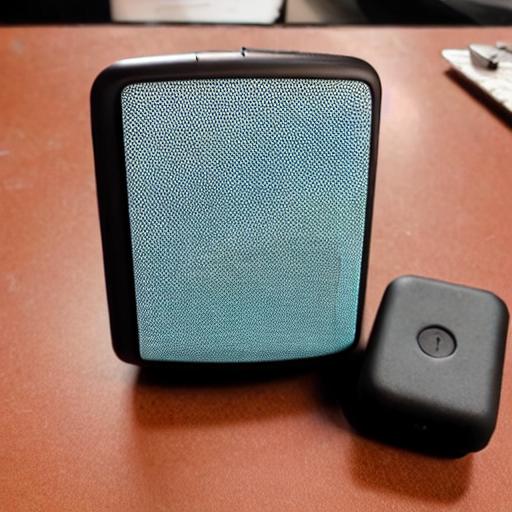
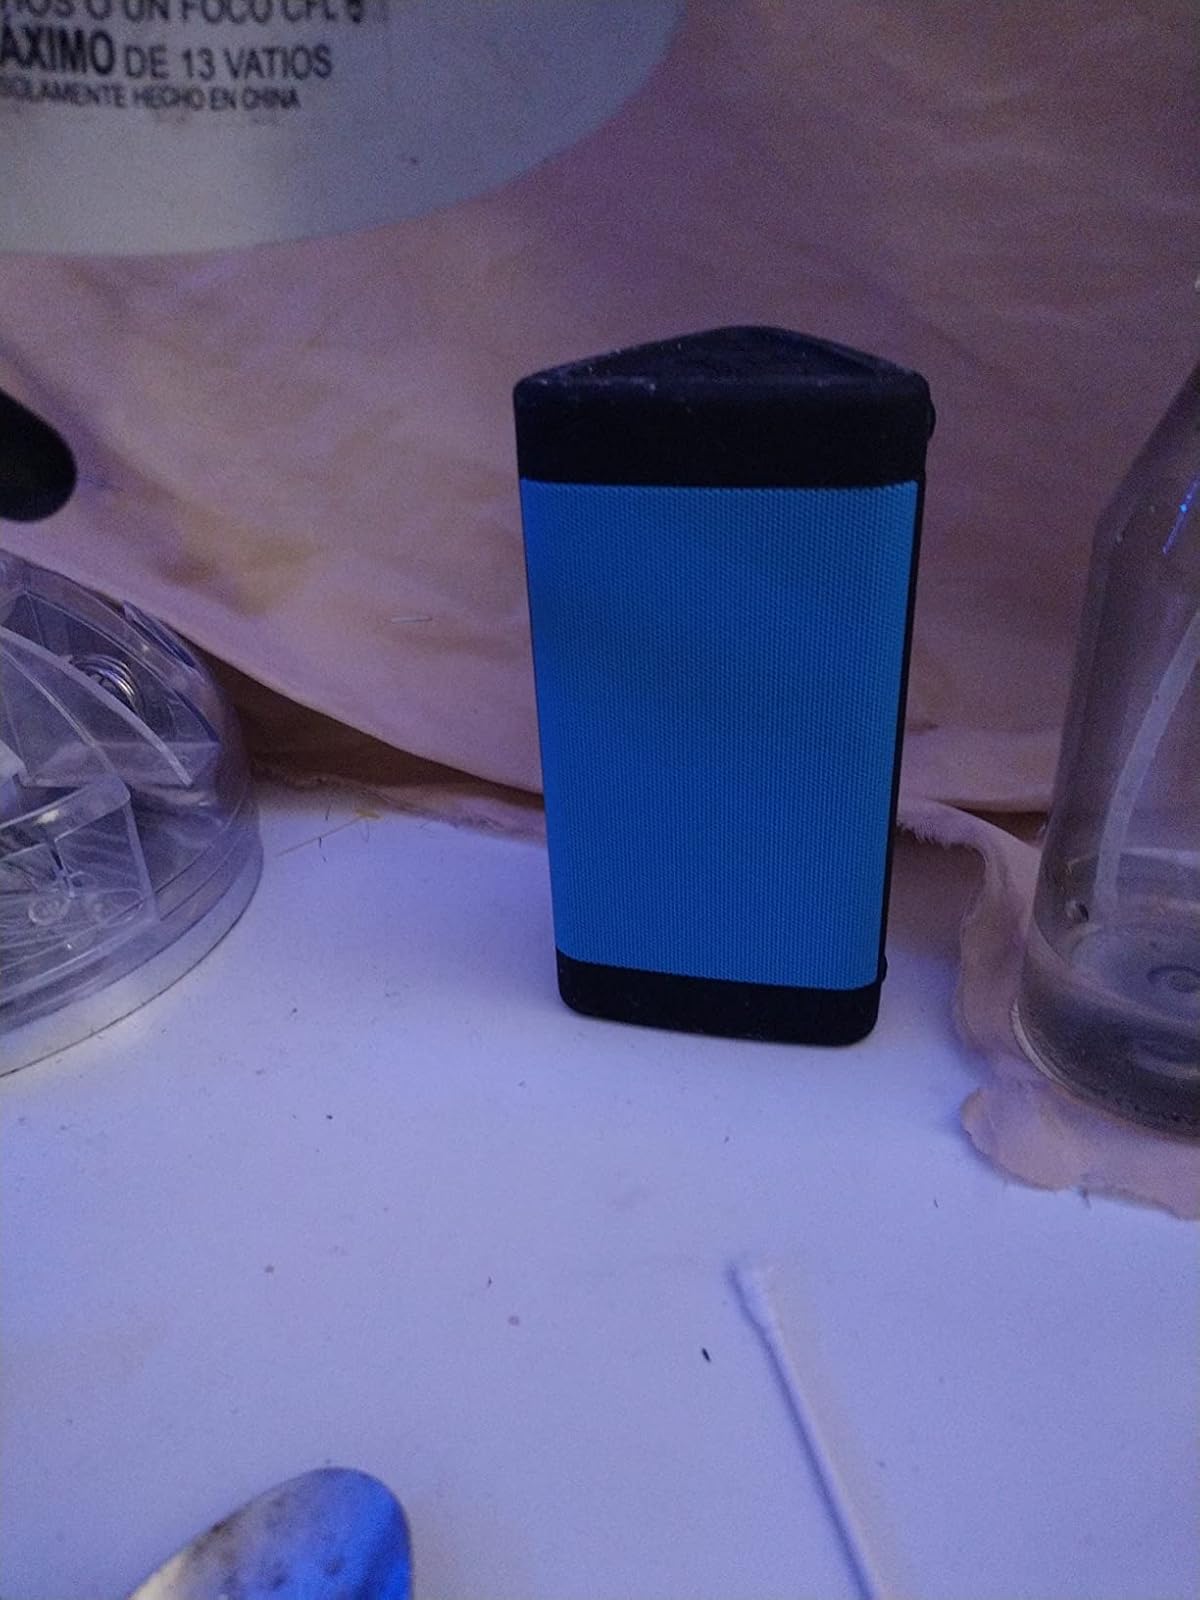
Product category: speaker
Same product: no